Electromagnetic clutch

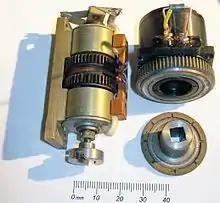
Magnetkuppl

Electromagnetic clutches operate electrically but transmit torque mechanically. This is why they used to be referred to as electro-mechanical clutches. Over the years, EM became known as electromagnetic versus electro-mechanical, referring more about their actuation method versus physical operation. Since the clutches started becoming popular over 60 years ago, the variety of applications and clutch designs has increased dramatically, but the basic operation remains the same today.